2010 Western Australian storms

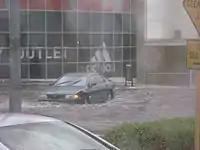
Flash flooding at an intersection in Wellington Street, Perth

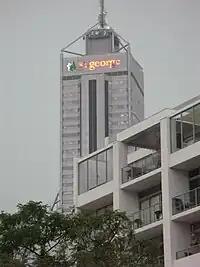
Damage to a sign on the Central Park skyscraper in Perth city caused by hail

Around 12,000 individual insurance claims were made in the 24 hours after the storms. The damage zone was defined by a loop from Geraldton to Mandurah through Cue, Merredin and Katanning. A week after the storm, the damage bill was estimated to have reached $650million, and was still climbing, making it the most expensive catastrophe in Western Australian history.